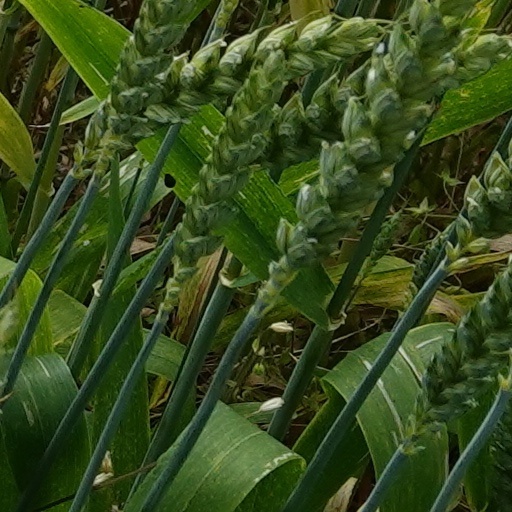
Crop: wheat